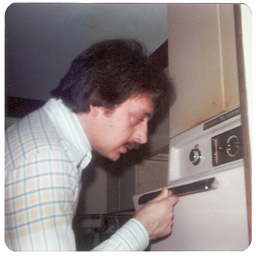
A man looking and taking a peek in the oven.
A man with mustache looks into an oven.
A man cracks open the oven door and peeks in.
a close up of a person opening an appliance and looking inside
An old photo of a man looking into an oven.